Automatic number-plate recognition

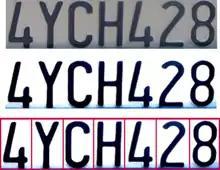
Steps 2, 3 and 4: The license plate is normalized for brightness and contrast, and then the characters are segmented to be ready for OCR.

There are seven primary algorithms that the software requires for identifying a license plate: